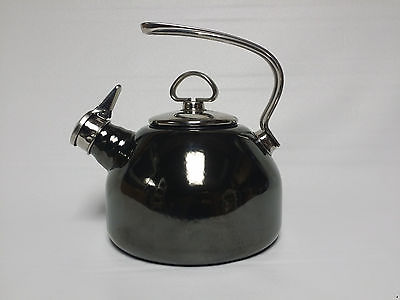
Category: kettle